White Plains TransCenter

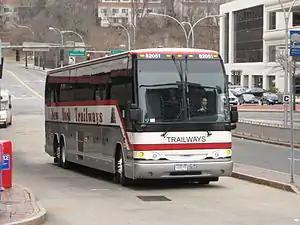
A Trailways bus along the southbound bus lane

The White Plains TransCenter is an intermodal transit center in White Plains, New York. It serves as a terminal/transfer point for many Bee-Line Buses, as well as intercity buses, and taxicabs. The terminal is located along Ferris Avenue north of Hamilton Street (westbound NY 119), diagonally across from the White Plains station of Metro-North Railroad, and includes a parking garage located next door to the railroad station, across that street. Ferris Avenue is a one-way street north of Main Street (eastbound NY 119), and is flanked by northbound and southbound buses only lanes between Hamilton Street and Water Street.